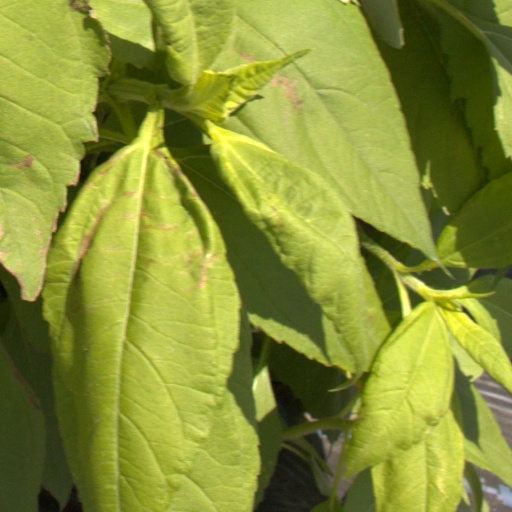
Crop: Jerusalem artichoke